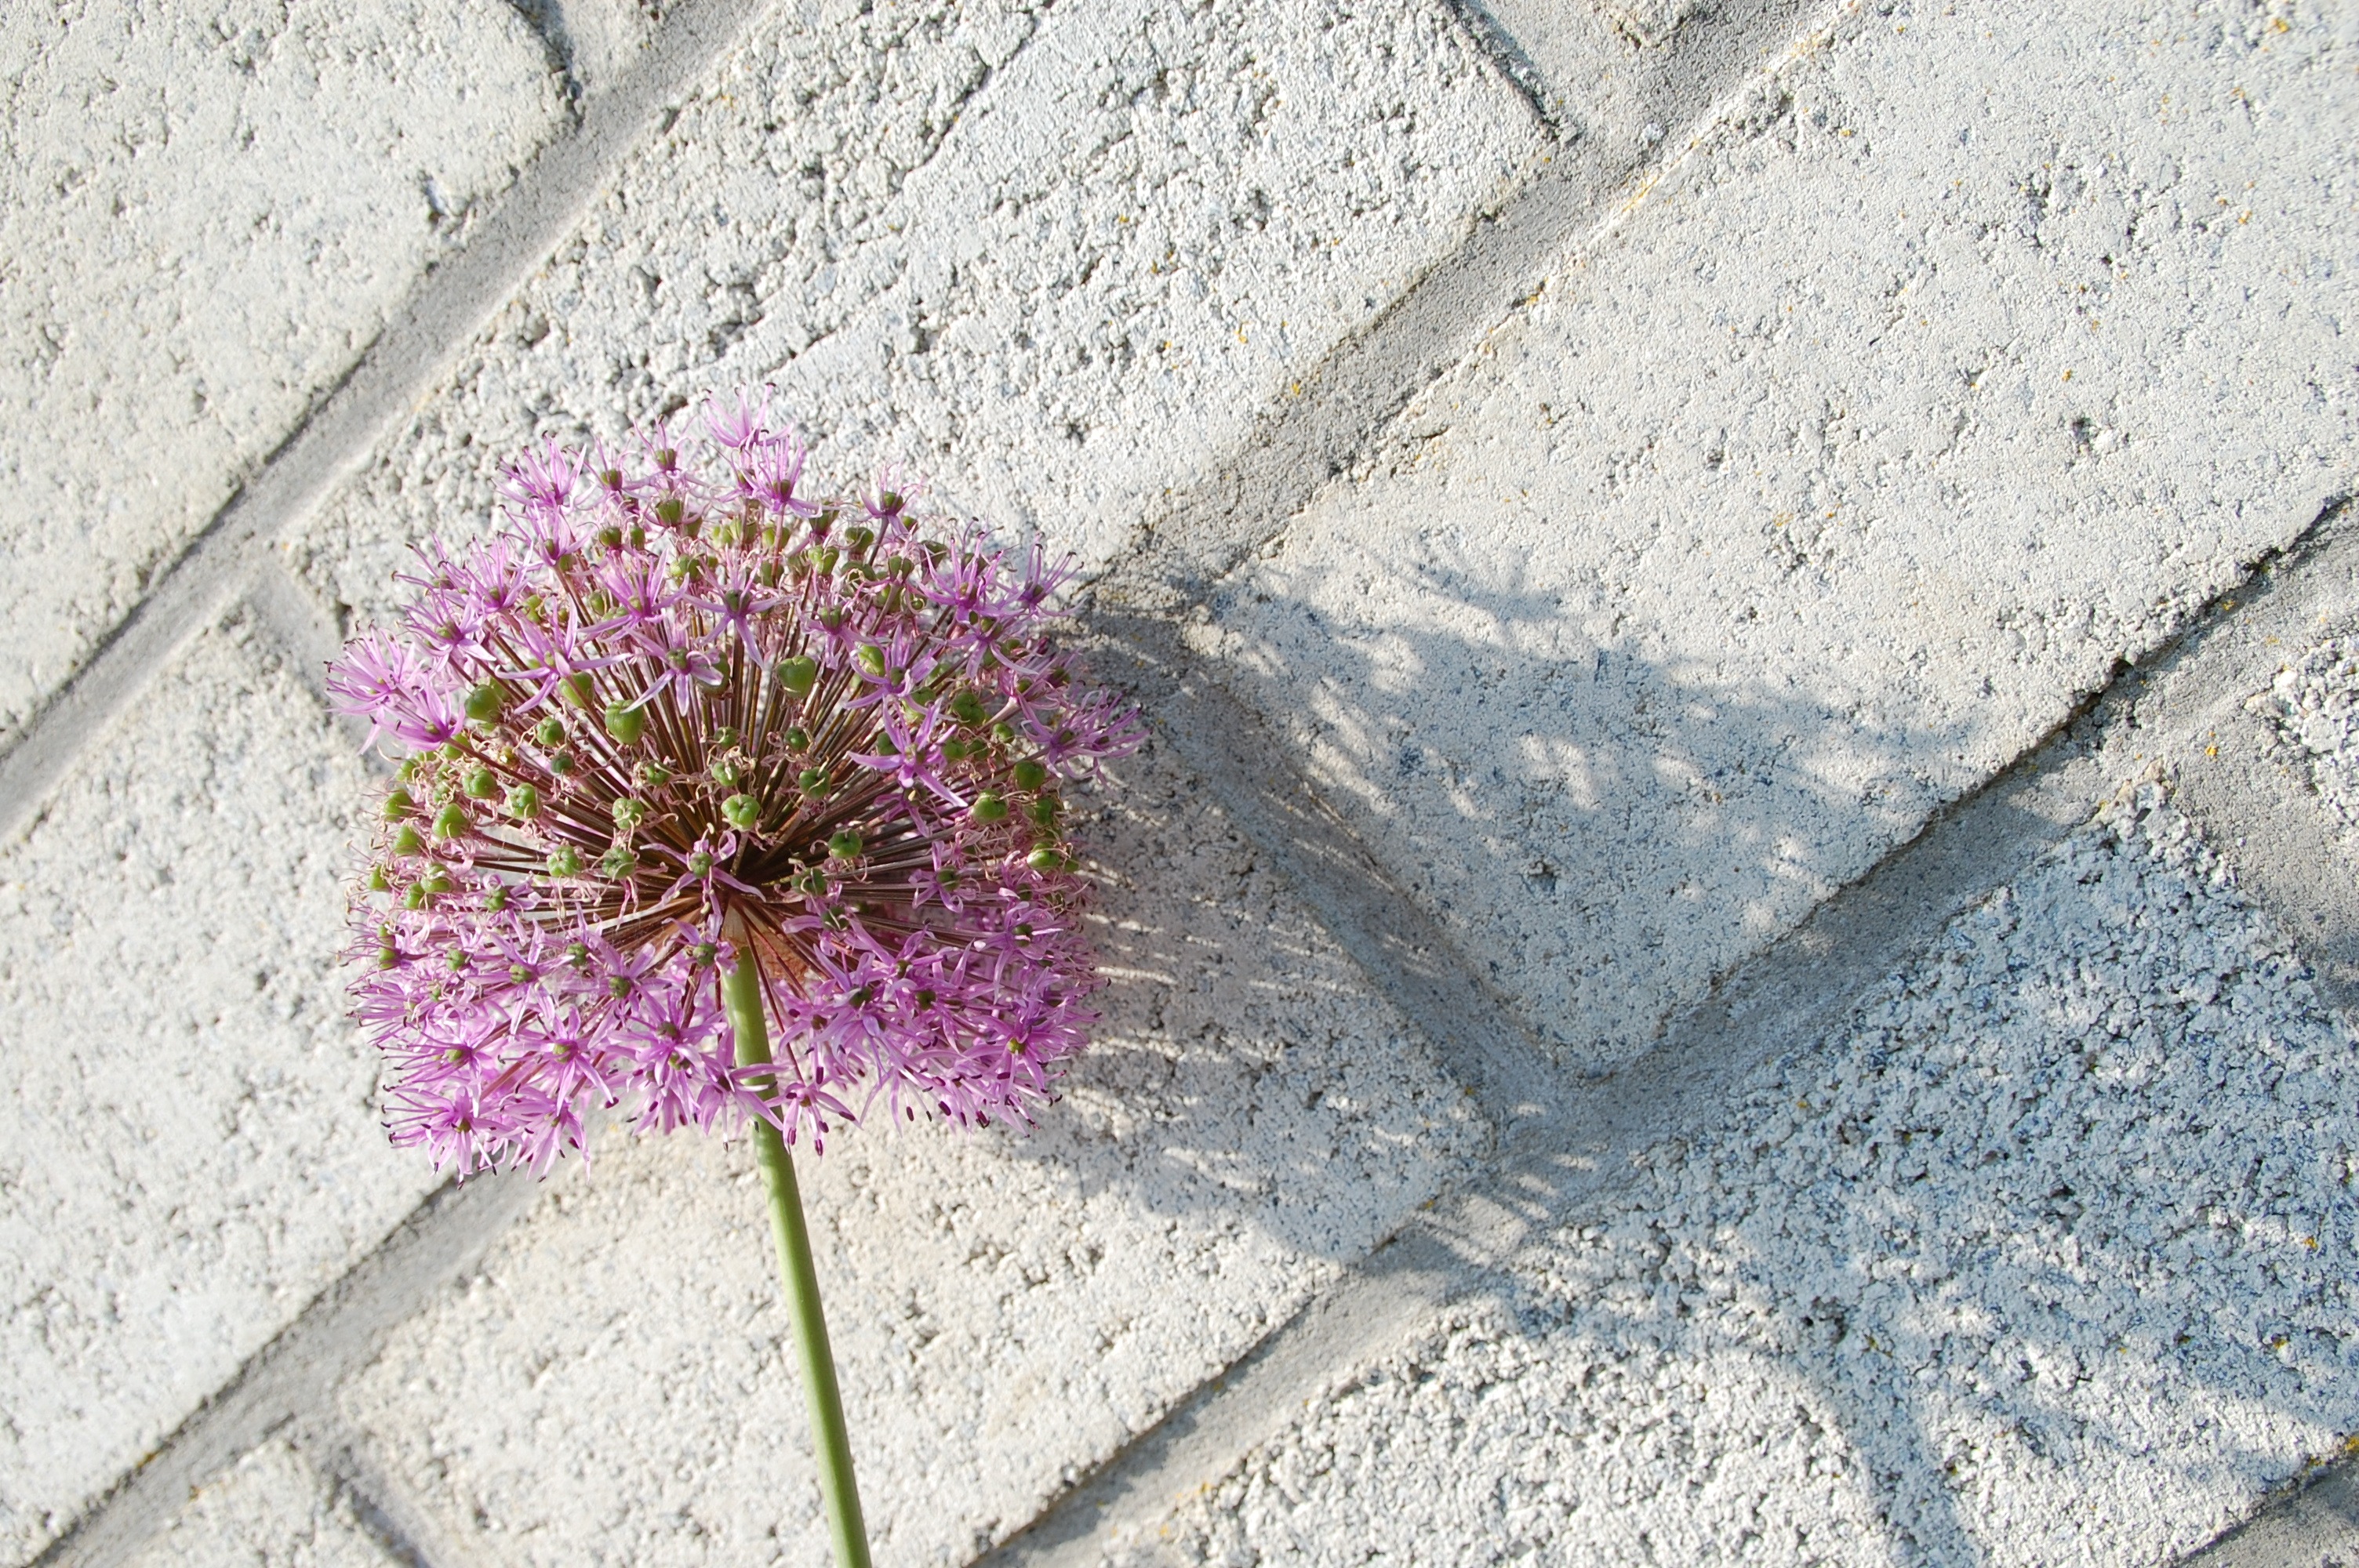
grass, light, plant, leaf, flower, shadow, soil, flora, flowering plant, road surface, grass family